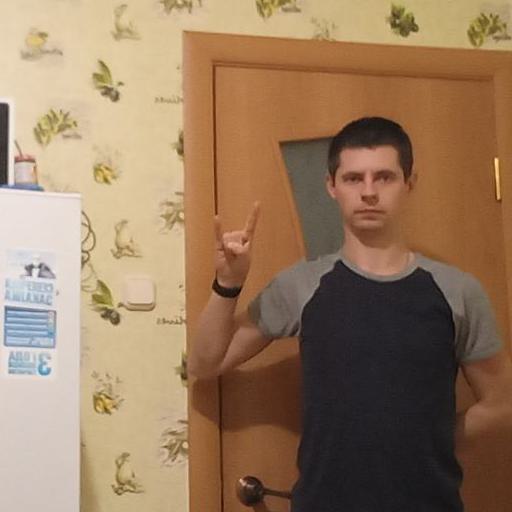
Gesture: rock